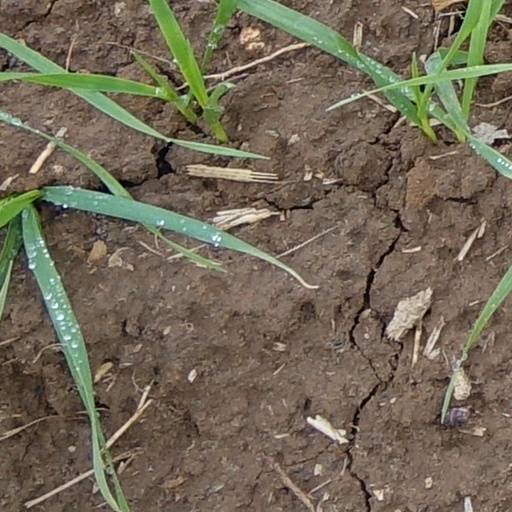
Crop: wheat